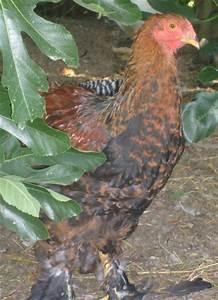
chicken